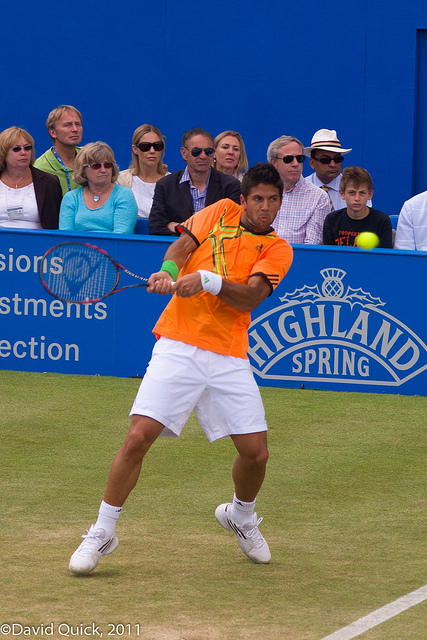
khán giả đang theo dõi động tác đánh bóng của nam vận động viên tennis